Martha Plimpton

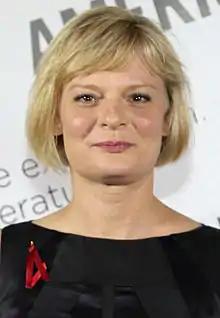
Plimpton in 2015

Martha Plimpton (born November 16, 1970) is an American actress and member of the Carradine family. She started her career as a teen actress in film before transitioning to adult roles on stage and screen. She has received several awards including a Primetime Emmy Award as well as nominations for three Tony Awards. Her feature-film debut was a supporting role in the political thriller "Rollover" (1981), and rose to prominence in the adventure film "The Goonies" (1985). She later took roles in "The Mosquito Coast" (1986), "Shy People" (1987), "Running on Empty" (1988), "Parenthood" (1989), "Samantha" (1991), "Beautiful Girls" (1996), "Small Town Murder Songs" (2011), "Frozen II" (2019), and "Mass" (2021).